Westminster Kennel Club Dog Show

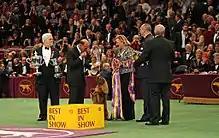
Stump being awarded Best in Show at the 2009 Westminster Kennel Club Dog Show.

In 1884, the AKC began requiring that all dog participants be registered with the AKC and recognized for conformation show competition. In 2016, there are 199 breeds and varieties eligible for Westminster.